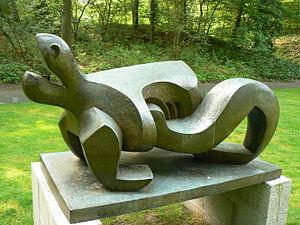
Jacques Lipchitz, né Chaim Jacob Lipchitz le 22 août 1891 à Druskininkai en Lituanie et mort le 26 mai 1973 à Capri, est un sculpteur naturalisé français puis américain.